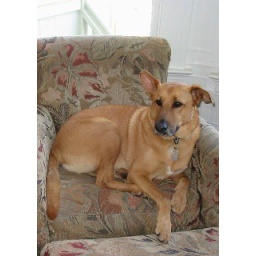
Butterscotch dog makes himself comfortable on the nicest chair in the room.